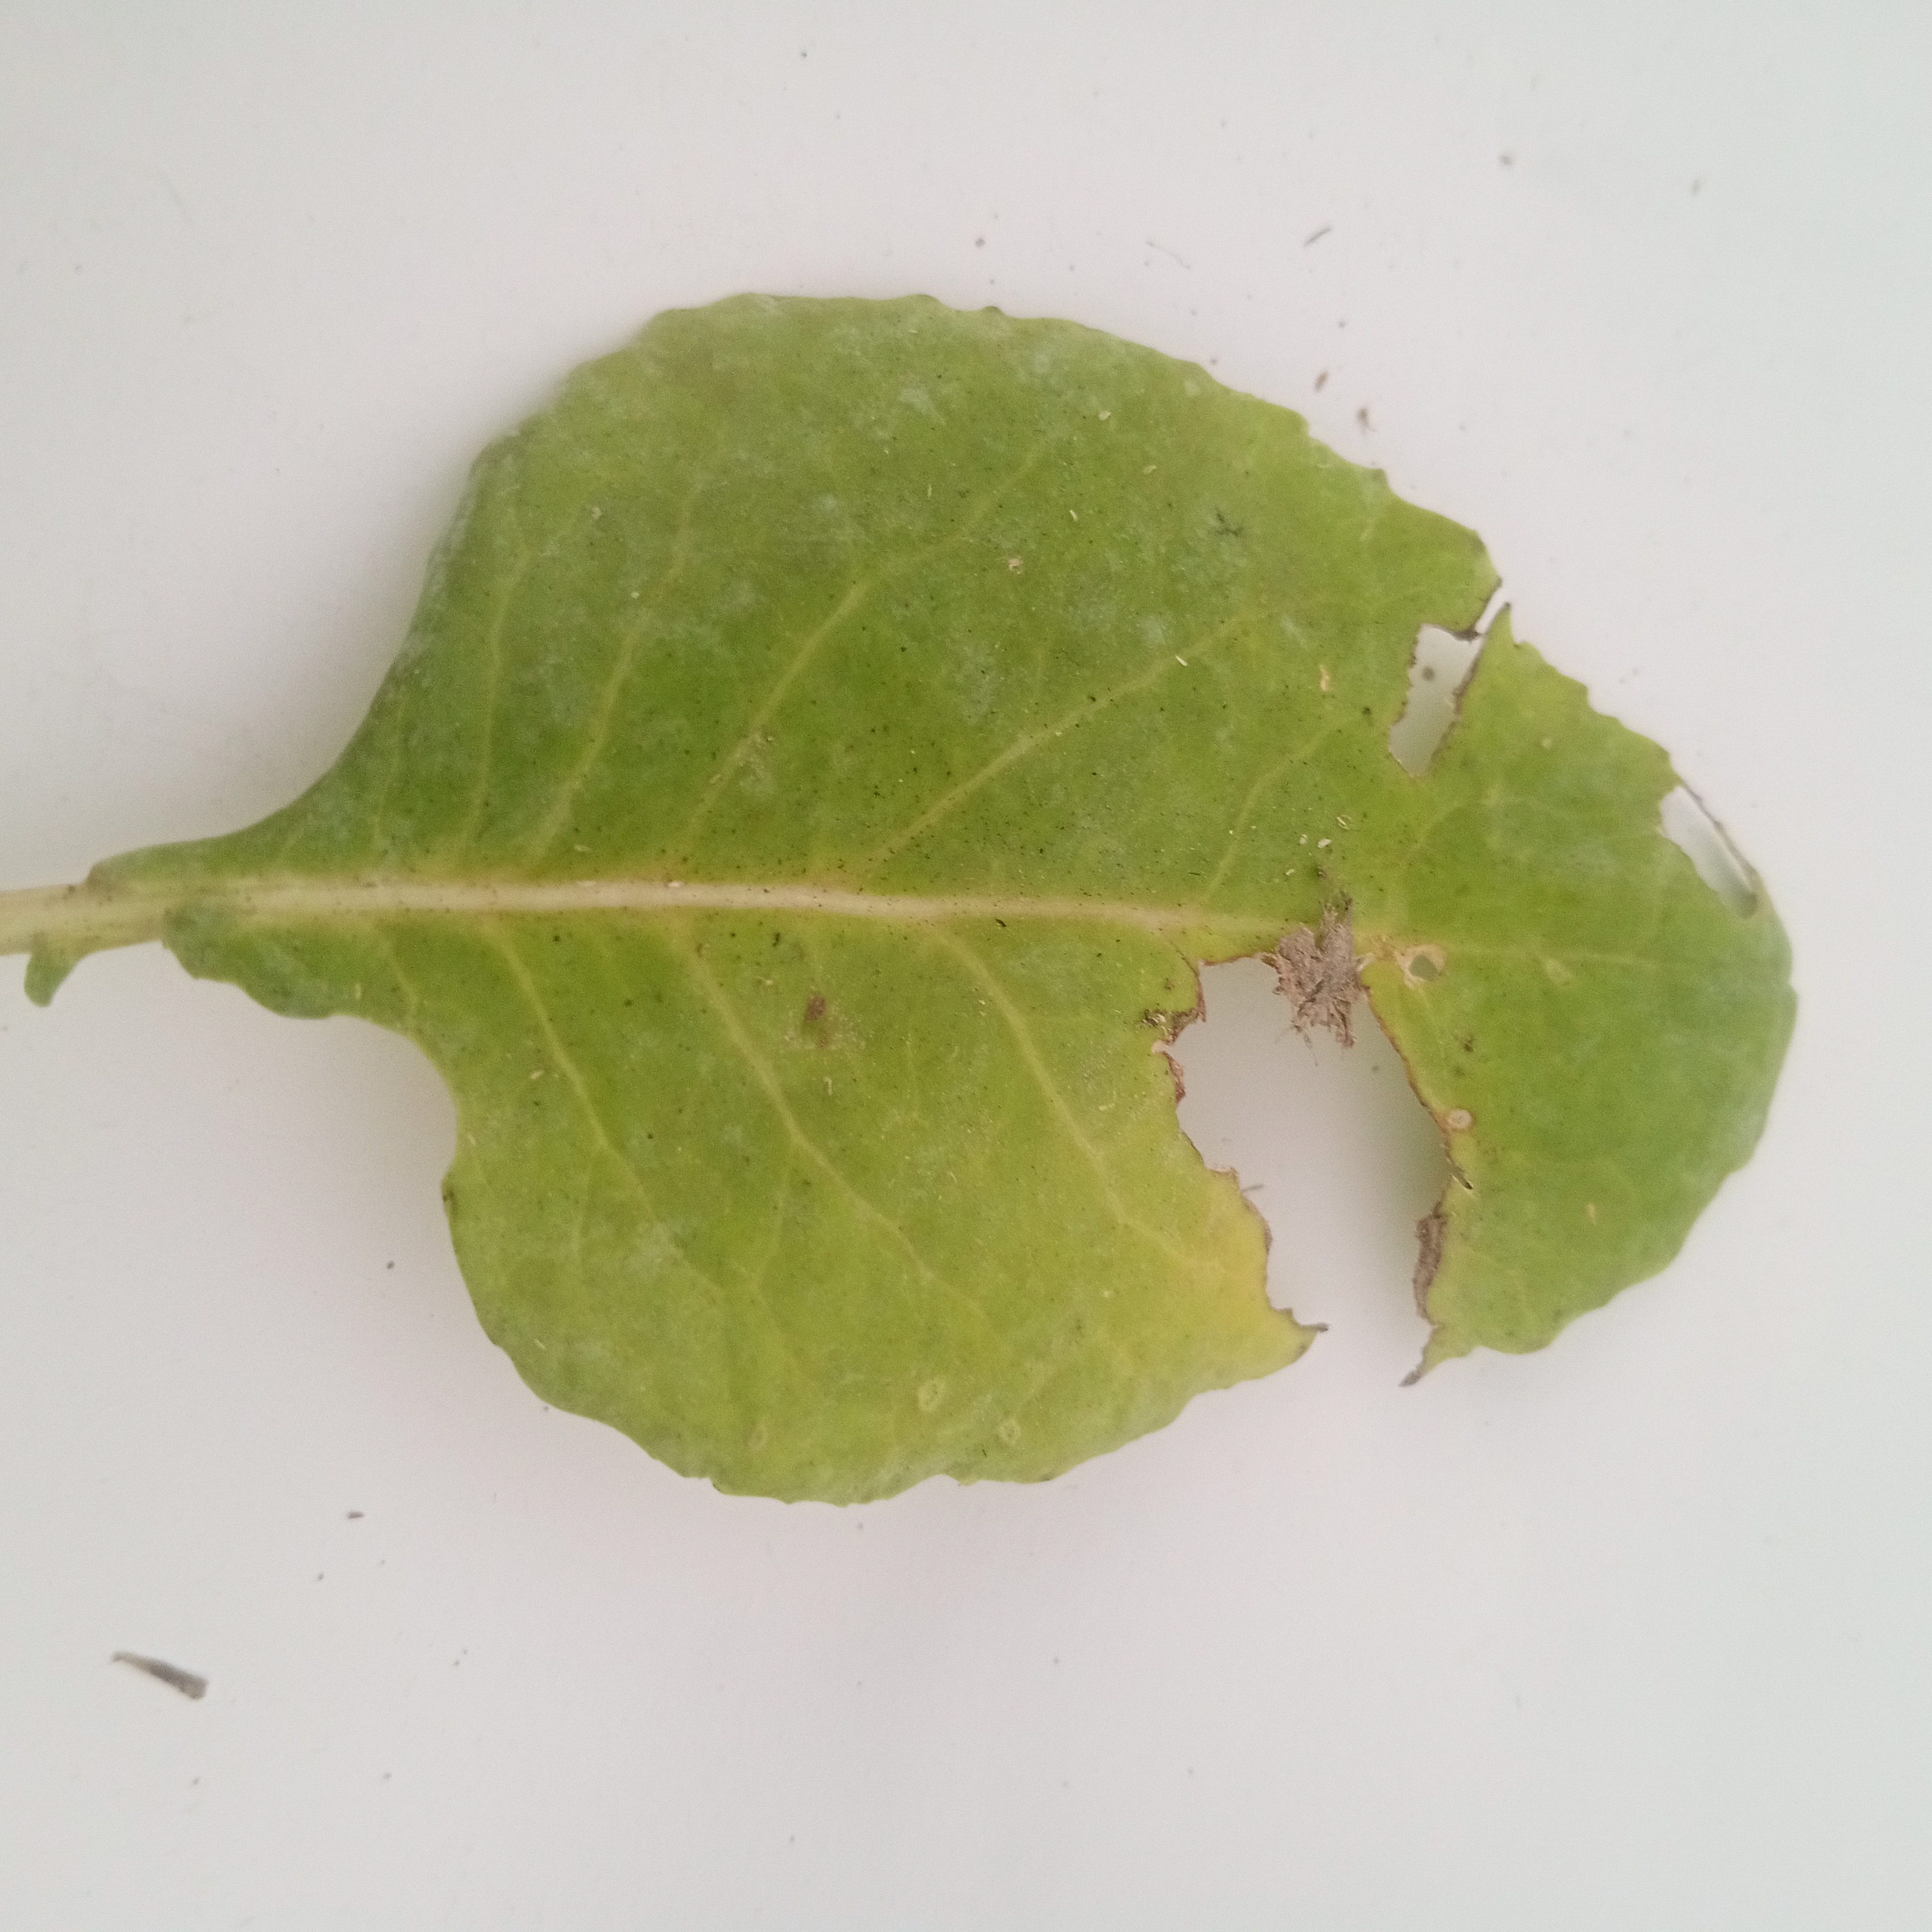
Label: Insect Hole